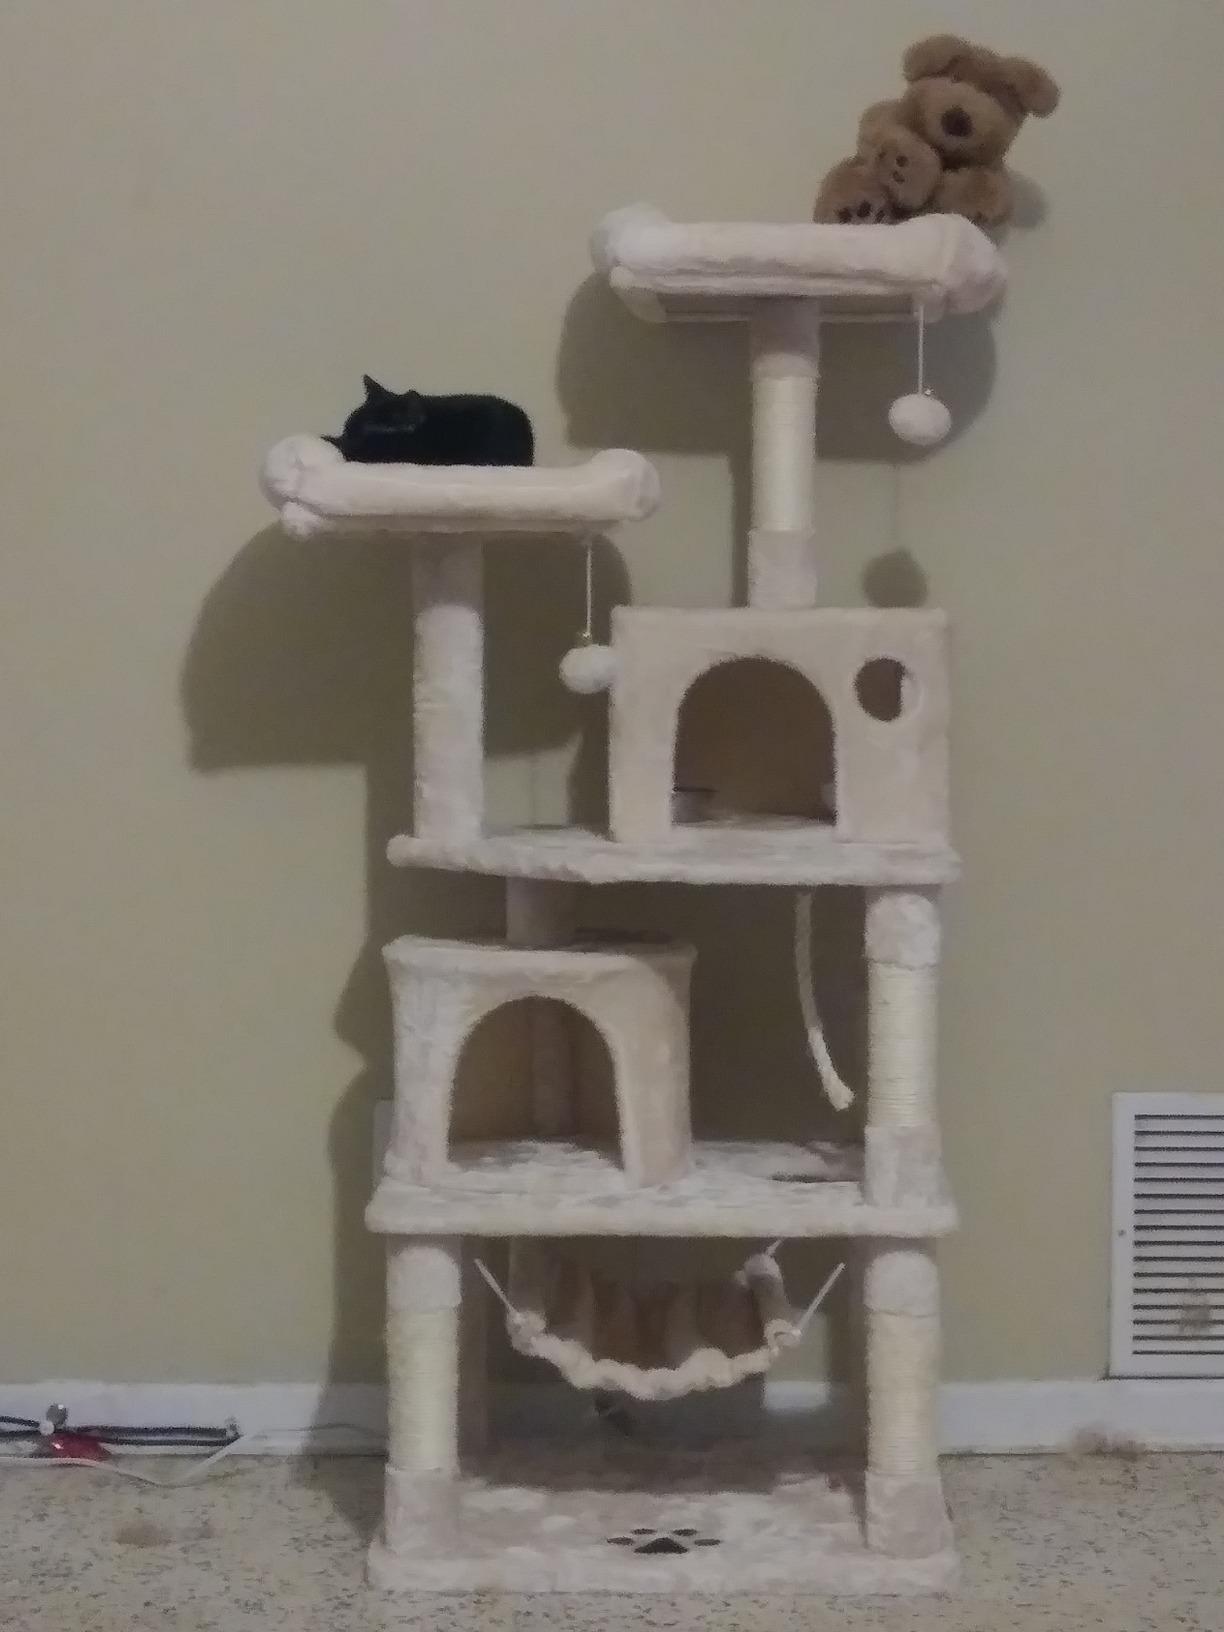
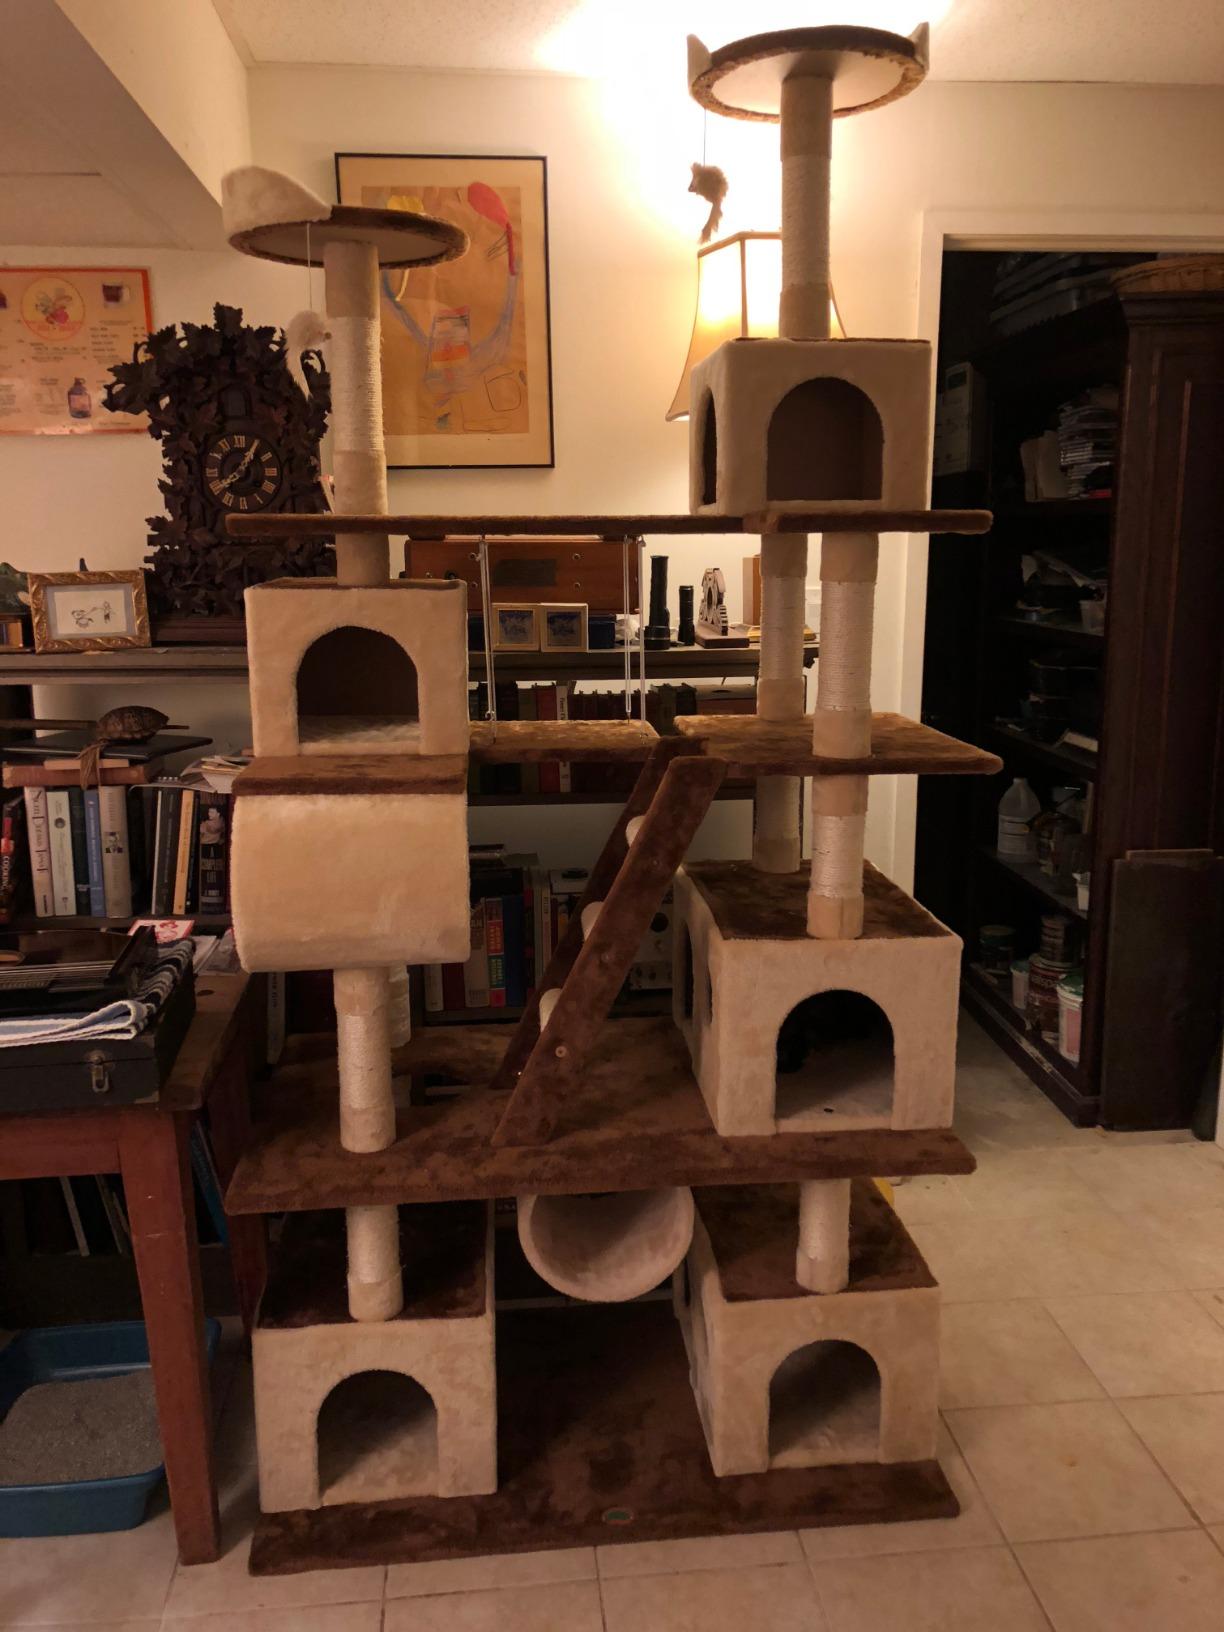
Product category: items_cat tree
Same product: no